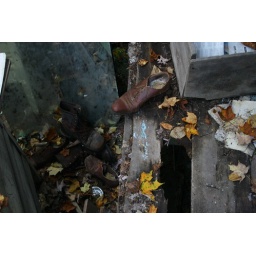
clarence newton road - near blowing rock - october 2008